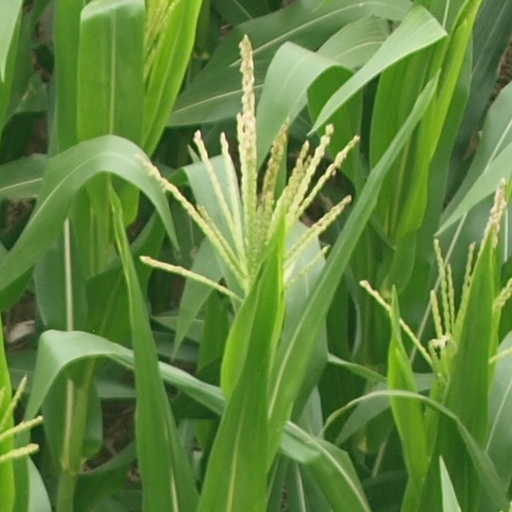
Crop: maize; corn